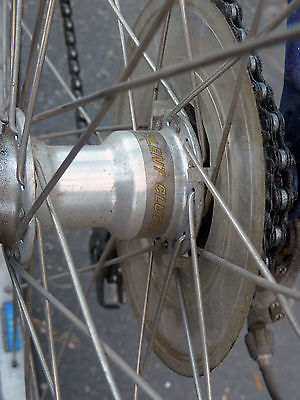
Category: bicycle